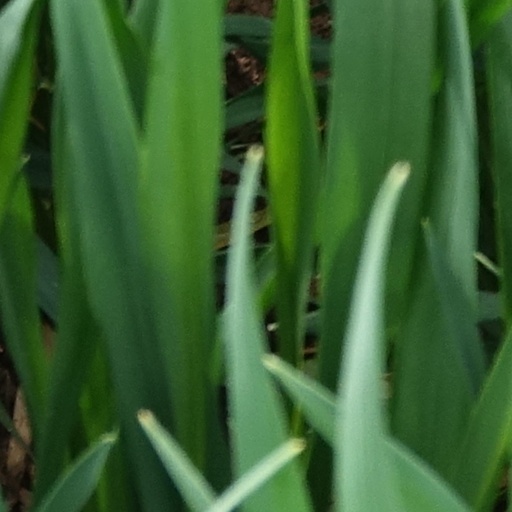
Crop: wheat